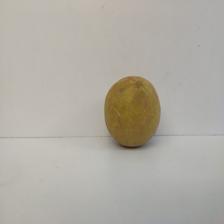
Size: Large